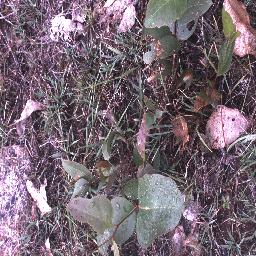
Label: negative